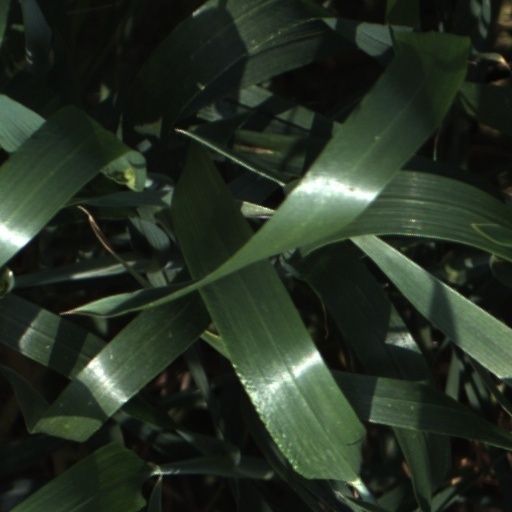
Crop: wheat